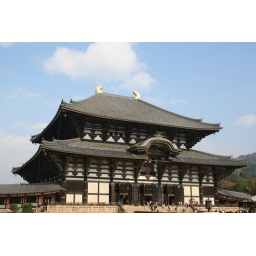
The majestic Todaiji Temple in Nara houses the largest Buddha statue in Japan and is also the world's largest wooden building.